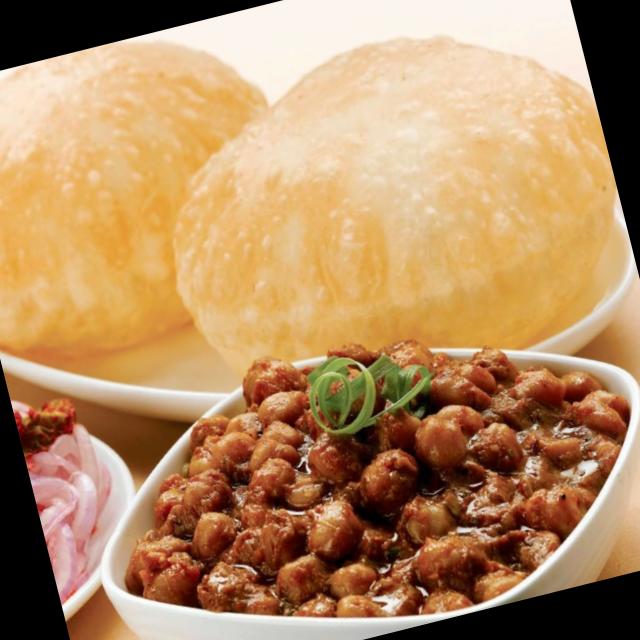
Dish: chole_bhature